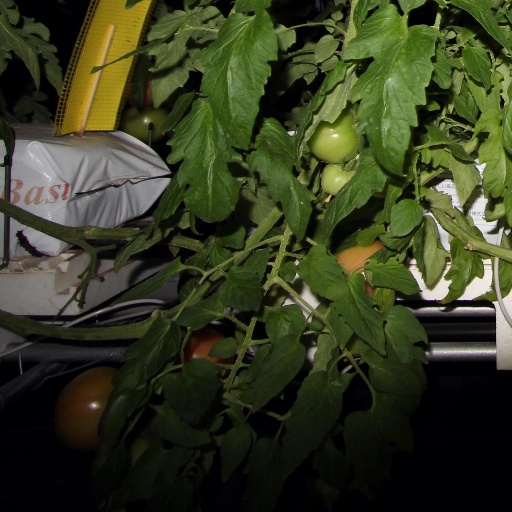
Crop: tomato